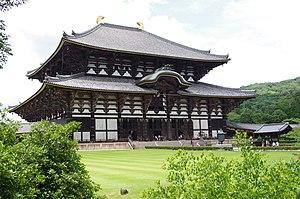
L'épidémie de variole de 735–737 au Japon est une épidémie de variole majeure qui a frappé une grande partie du Japon. Environ 1/3 de la population japonaise totale a été tuée, l'épidémie a eu des répercussions sociales, économiques et religieuses importantes dans tout le pays.